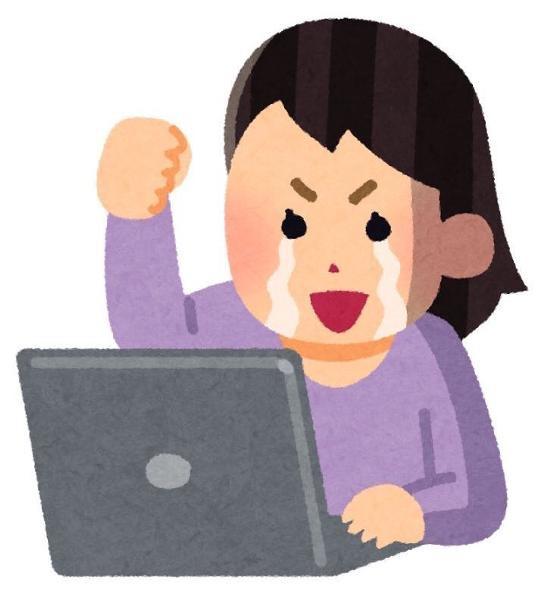
回答: 株価急上昇後、すぐに下落